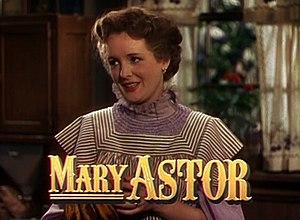
Le Chant du Missouri est un film musical américain réalisé par Vincente Minnelli, sorti en 1944.